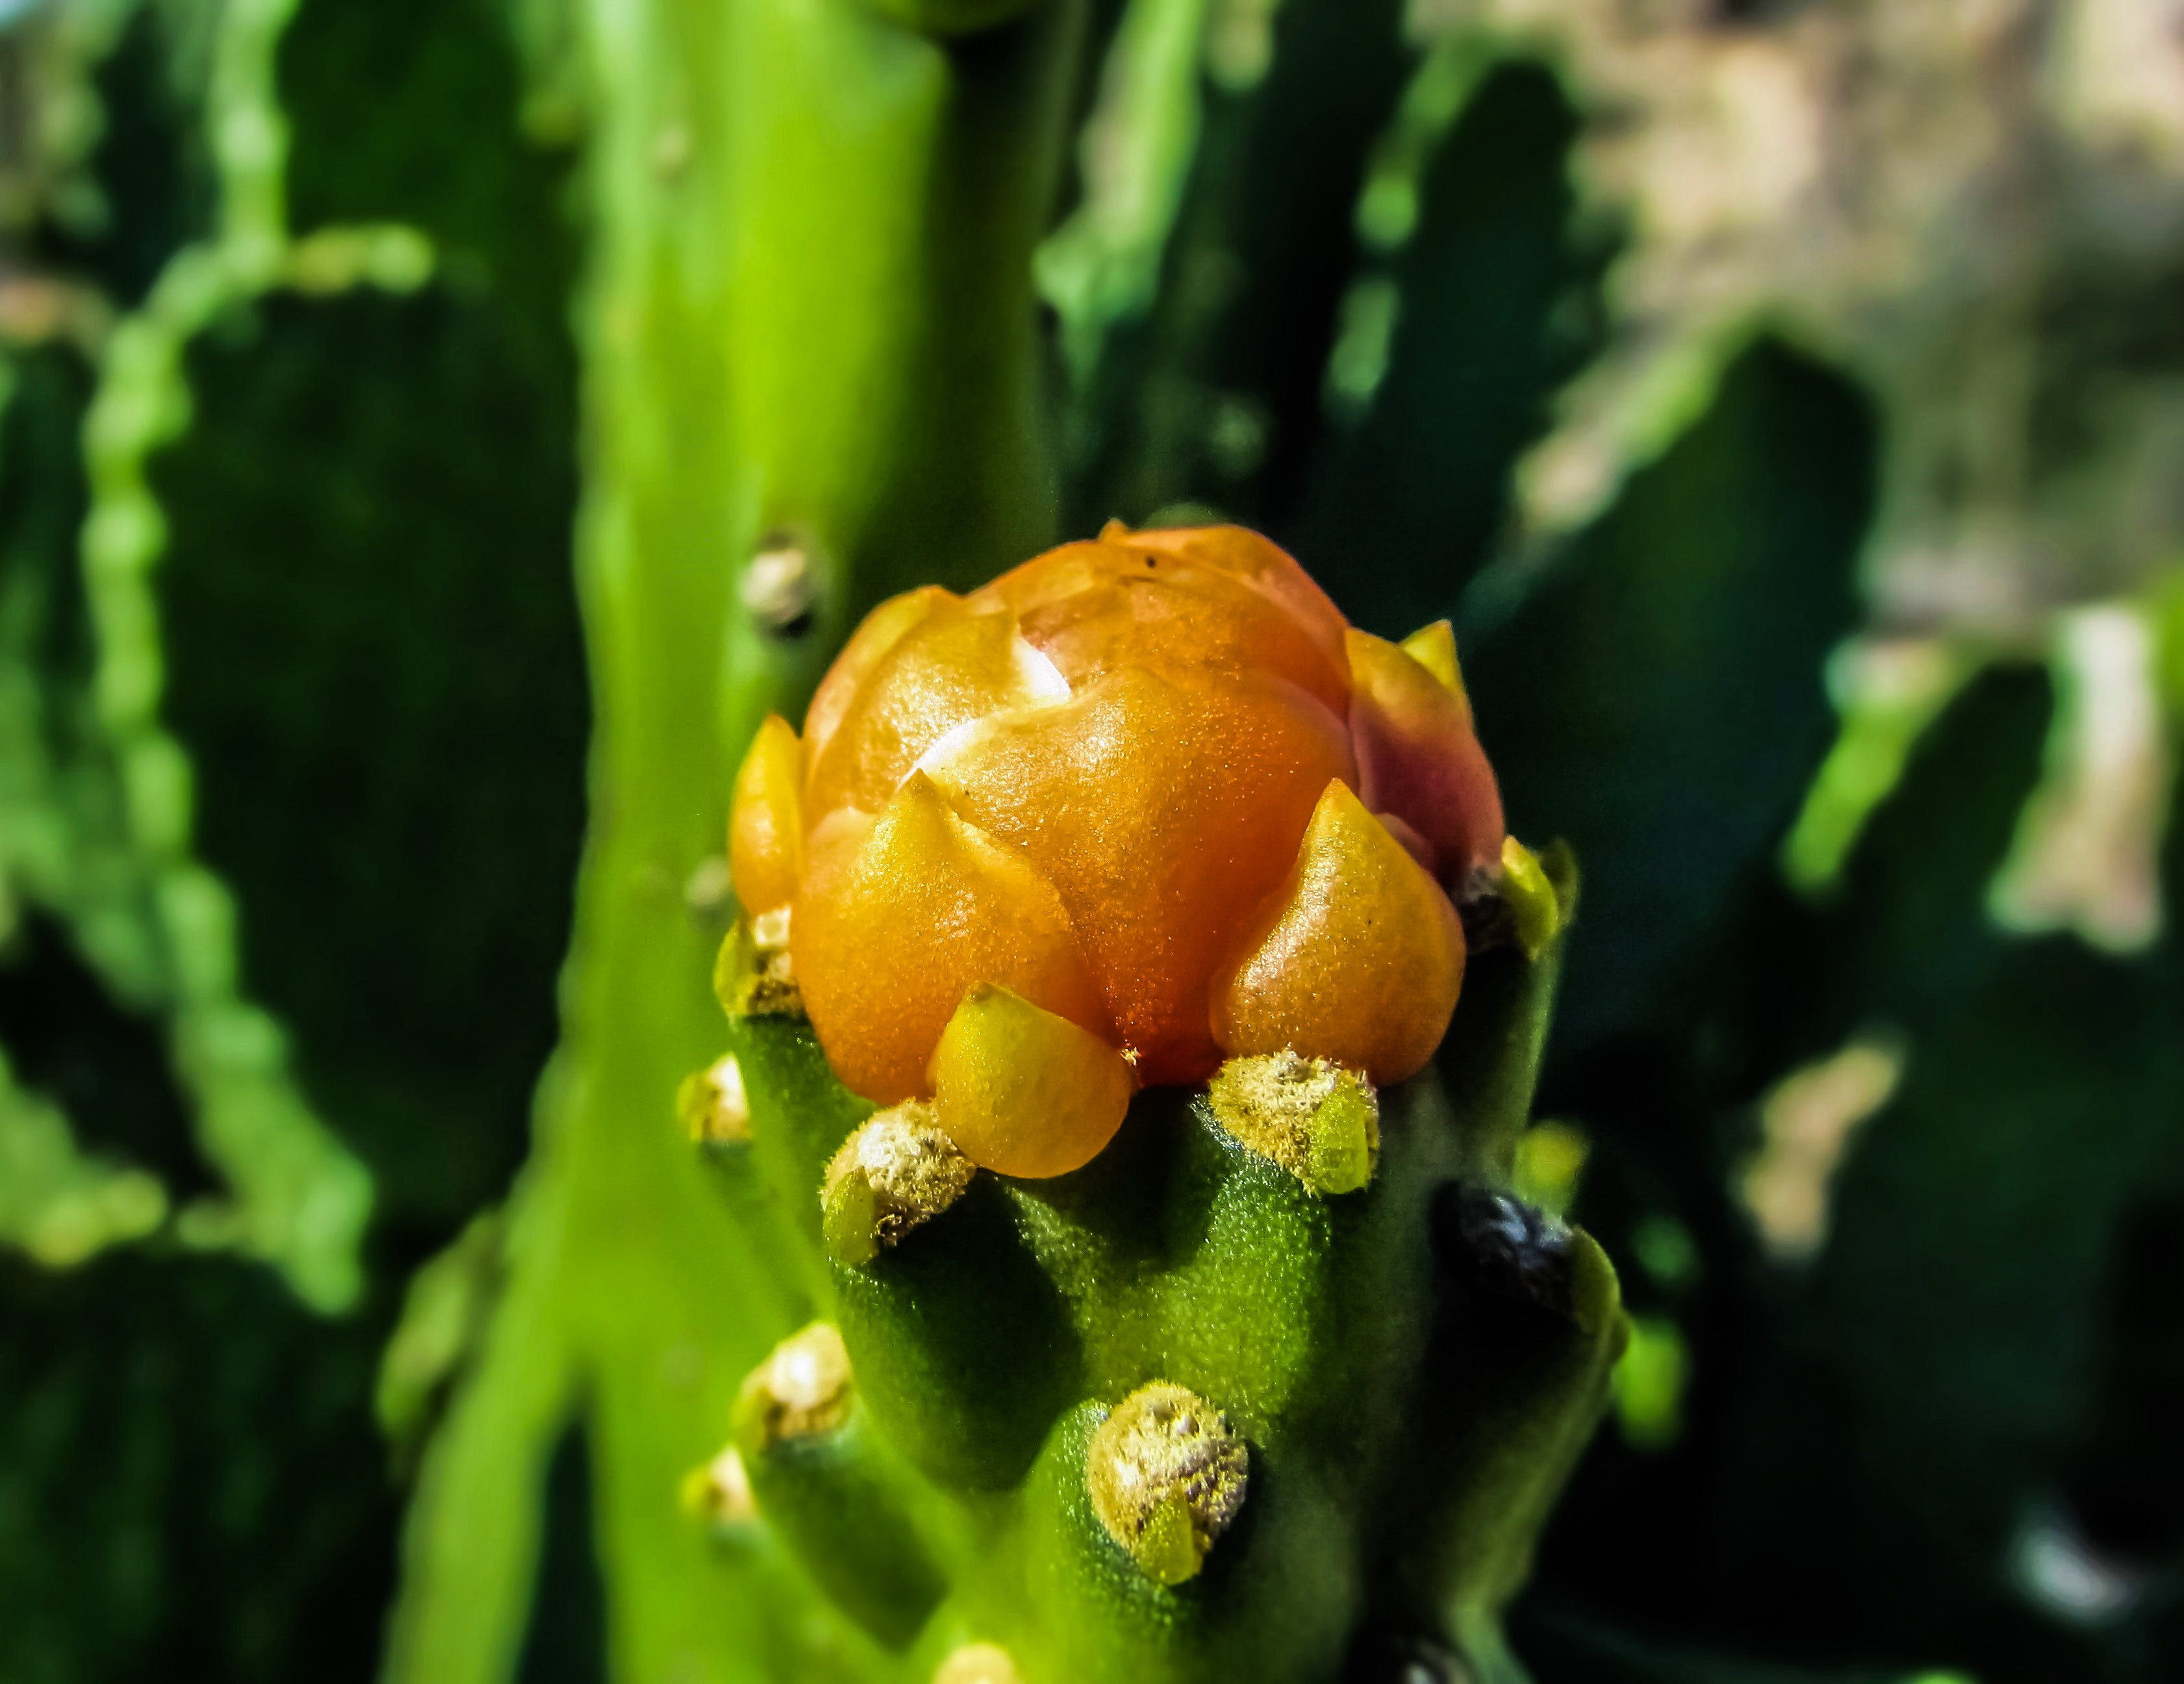
tree, nature, cactus, plant, photography, fruit, leaf, flower, food, green, produce, vegetable, botany, yellow, flora, wildflower, close up, bud, cyprus, macro photography, ayia napa, flowering plant, cactus park, cloudberry, plant stem, land plant